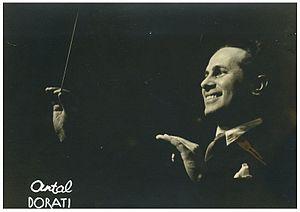
6 janvier : Miroirs de Maurice Ravel, créé par Ricardo Viñes à Paris.
Antal Doráti est un chef d'orchestre hongrois naturalisé américain, né le 9 avril 1906 à Budapest et mort le 13 novembre 1988 à Gerzensee.